Abbott Hospital

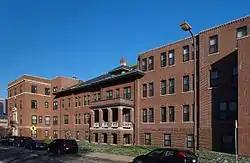
Three sections of the building from left to right: Janney Children's Pavilion, the Dunwoody Building, and the Wyman Building.

Abbott Hospital is a former hospital building in the Stevens Square neighborhood of Minneapolis, Minnesota, United States. The hospital was originally built in 1910, with several additions up until 1958. The hospital eventually merged with Northwestern Hospital in 1970 to form Abbott Northwestern Hospital, and the Abbott Hospital building closed in 1980.